Fifine at the Fair

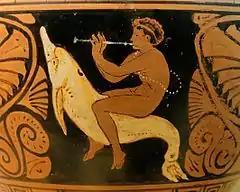
Youth playing the "aulos" and riding a dolphin. Red-figure stamnos,

The introductory if not the chief object of the production is to contrast two very widely separated orders of society with reference to the degree of happiness enjoyed by each. Visiting a fair at Pornic, in Brittany, he is led into a train of reverie from witnessing the antics of a company of strollers. He contrasts the vagabond but free life of people who gain their livelihood by wandering from fair to fair, exhibiting their performances to their unsophisticated auditors, and exciting their curiosity by the marvels which they present to them, with, on the other hand, the life of the retired and stationary members of society, who live out of the glare of that unreserved and careless career. The author takes Fifine, the queen of a company of itinerant showmen, as the representative of the former of those classes; and his supposed wife, Elvire, as the type of the other. While exposing the sordid accompaniments of the life passed in the open air, with all its domesticities under the public gaze of a crowd of gaping rustics, he confesses himself somewhat fascinated by the personal charms of Fifine, and her demonstrative display of them; and is led to meditate on what can be the attractions of that kind of life and its almost unrestricted liberty.